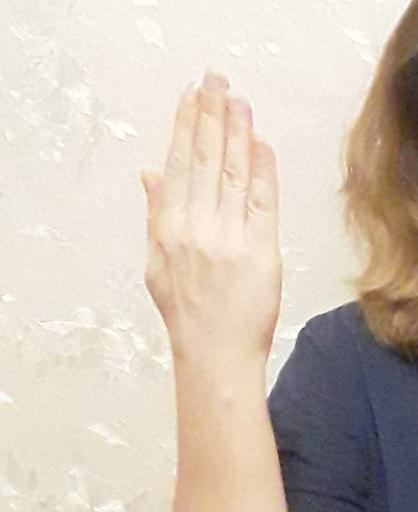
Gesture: stop_inverted